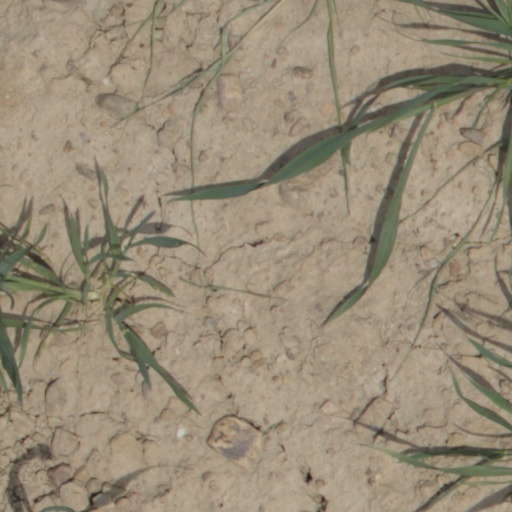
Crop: wheat